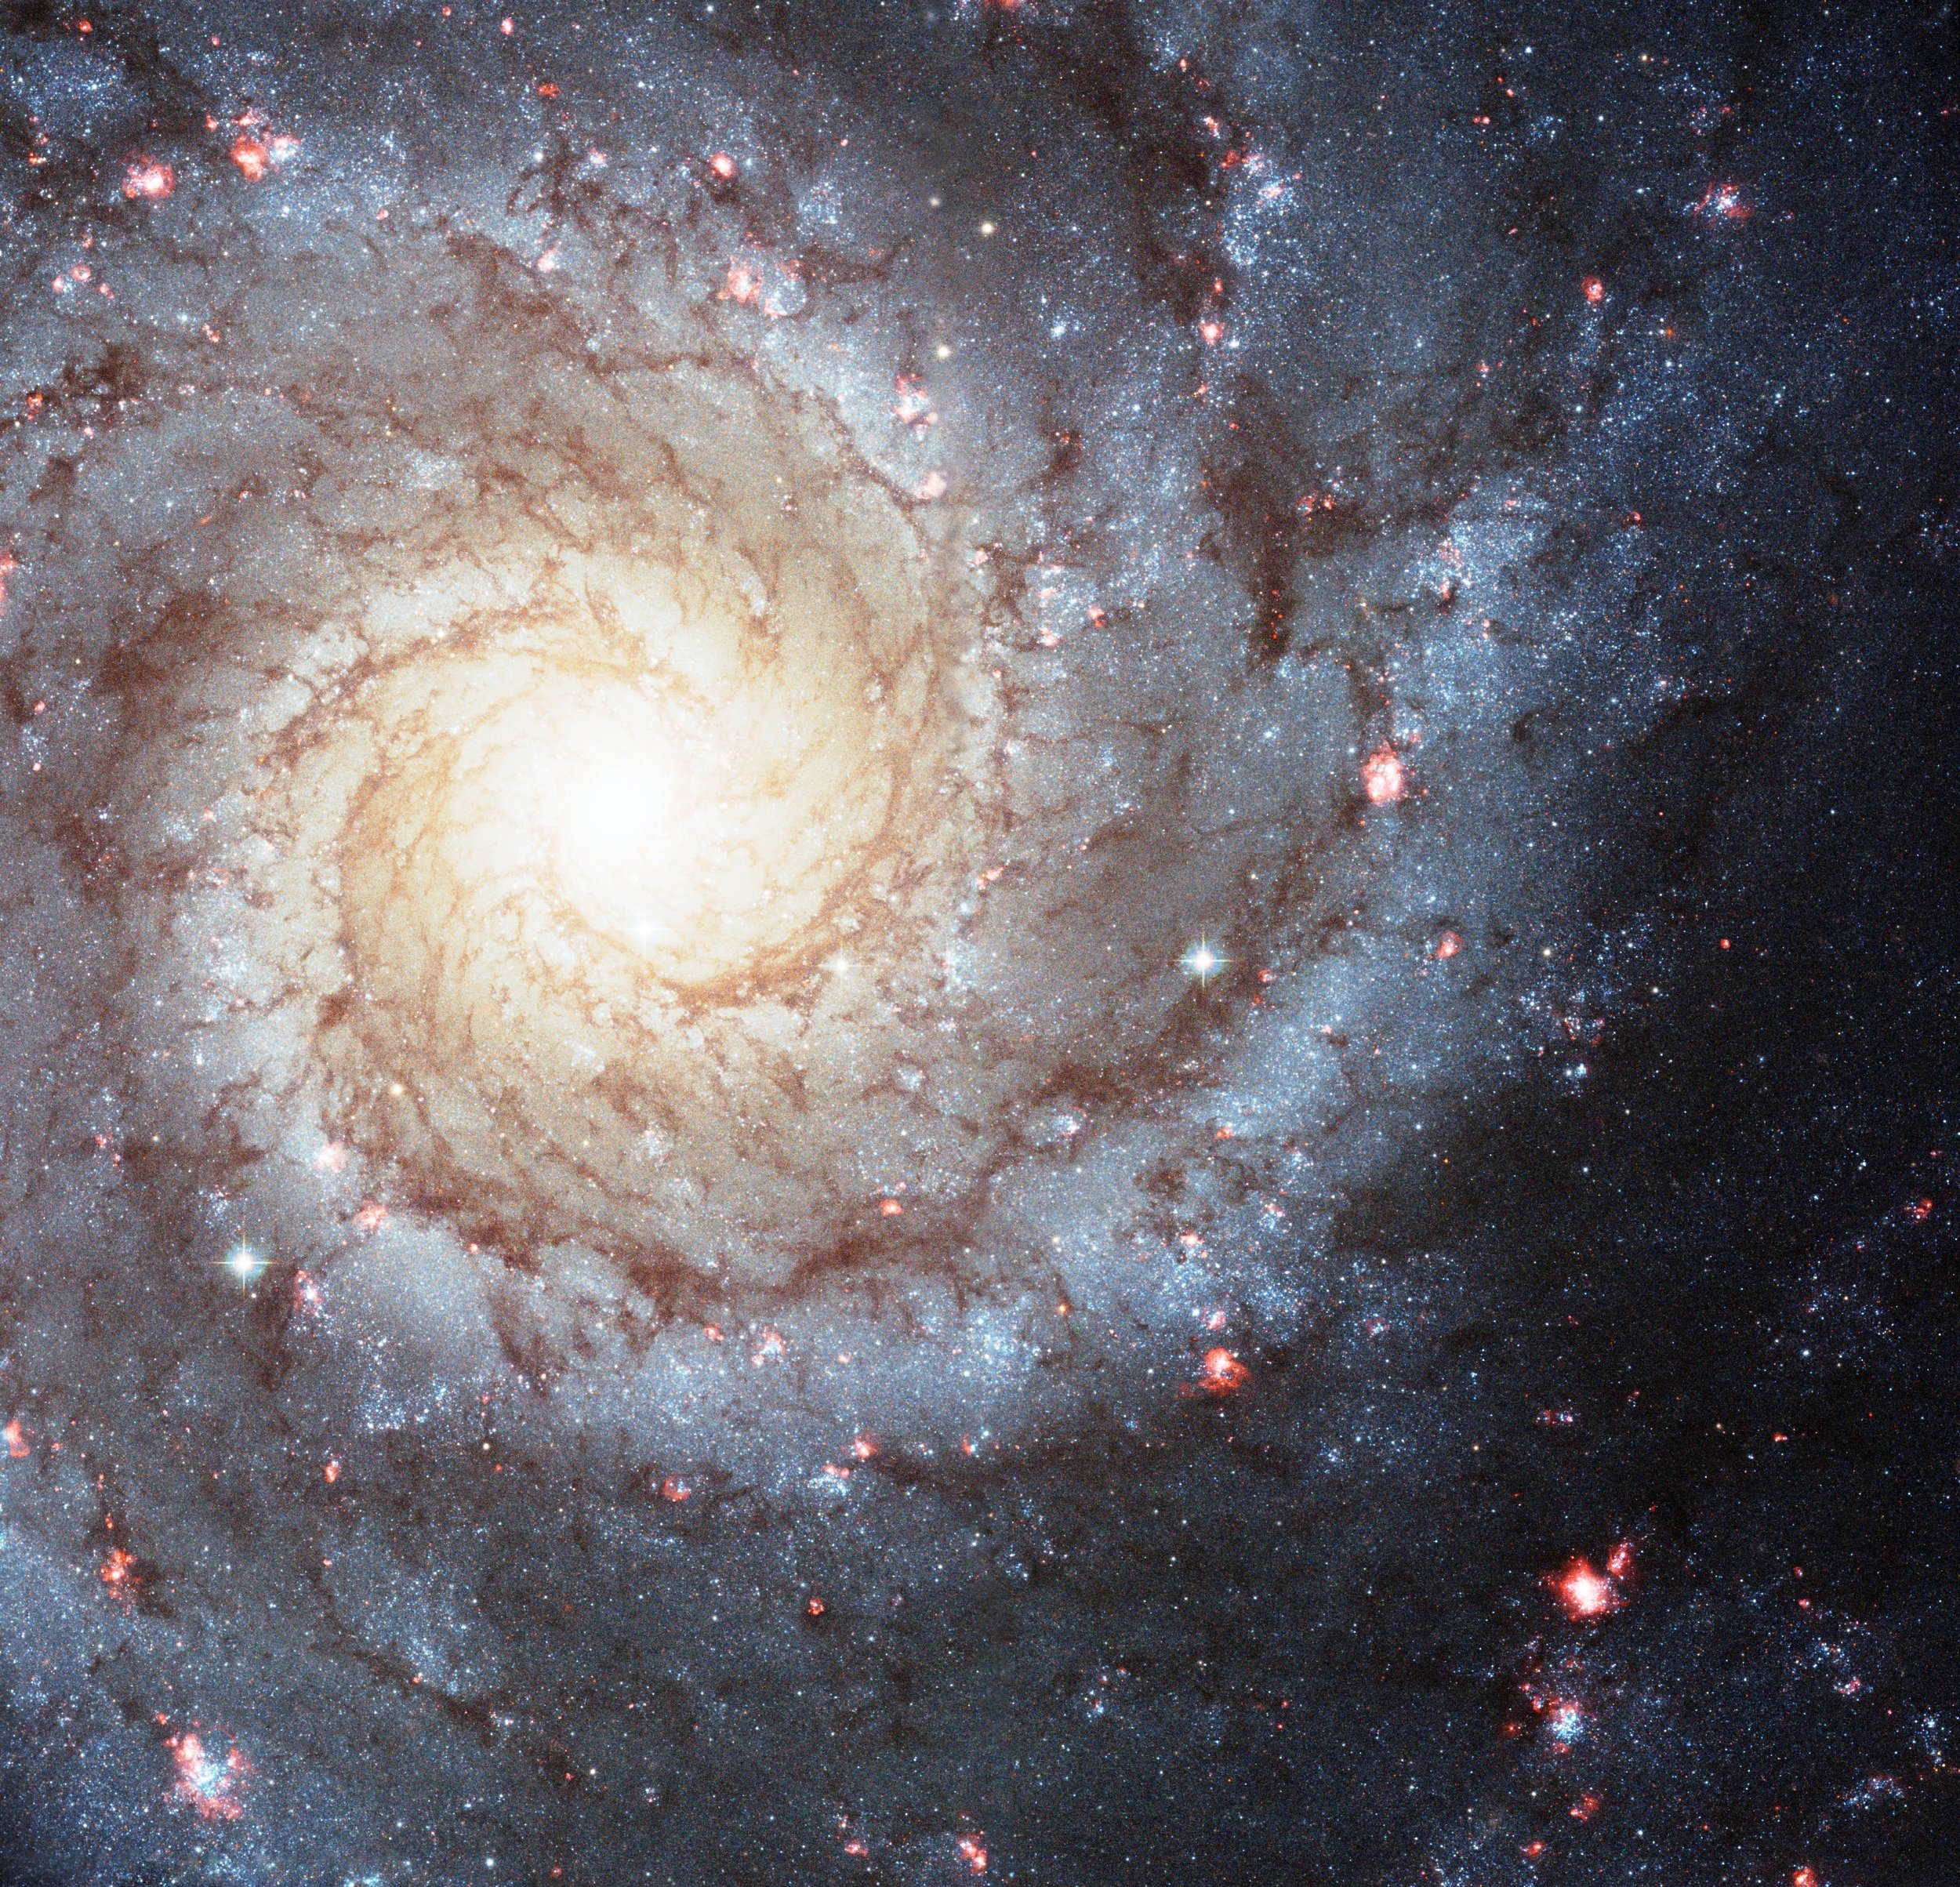
sky, milky way, atmosphere, aviation, space, galaxy, night sky, nasa, nebula, outer space, research, science, astronomy, universe, starry sky, all, space travel, astronautics, astronomical object, spiral galaxy, messier 74, ngc 628